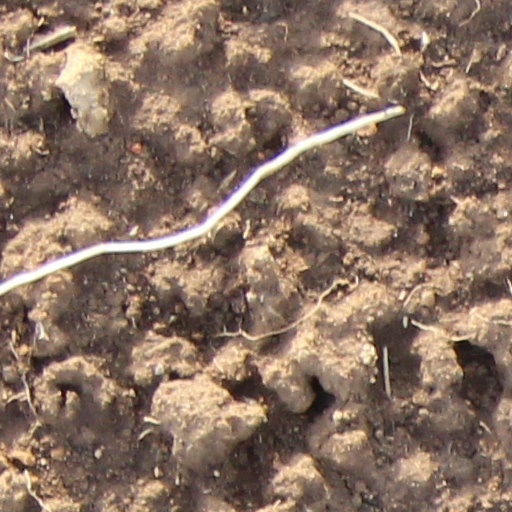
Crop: wheat